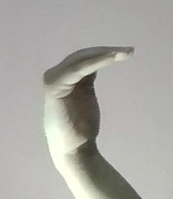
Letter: haa